Chris Johnson (running back)

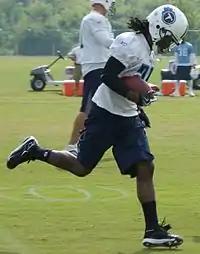
Johnson at Titans 2009 Training Camp.

Some consider Johnson's 2009 season to be one of the best ever in NFL history for a running back. He started the season off with 57 rushing yards in a 13–10 loss to the Pittsburgh Steelers. In the next game, a 34–31 loss to the Houston Texans, he had 16 carries for 197 rushing yards and two rushing touchdowns to go along with nine receptions for 87 yards and a receiving touchdown. Over the next three games, he combined for 214 rushing yards. In the next game, a 59–0 loss to the New England Patriots, he had 128 rushing yards. In the next game, a 30–13 victory over the Jacksonville Jaguars, he had 24 carries for 228 rushing yards and two rushing touchdowns. He followed that up with 135 rushing yards and two rushing touchdowns against the San Francisco 49ers. The next week, against the Buffalo Bills, he had 132 rushing yards and his third consecutive game with two rushing touchdowns to go along with nine receptions for 100 yards. In the next game, against the Houston Texans, he was held out of the endzone but had 151 rushing yards on 29 carries. He followed that up with 154 rushing yards and a rushing touchdown in the 20–17 victory over the Arizona Cardinals. On December 13, against the St. Louis Rams, he had 117 rushing yards and two rushing touchdowns to go along with three receptions for 69 yards and a receiving touchdown in the 47–7 victory. In Week 16, on Christmas Day, he had 142 rushing yards and a touchdown in a loss to the San Diego Chargers. In the regular season finale against the Seattle Seahawks, he had 36 carries for 134 yards and two touchdowns in the 17–13 victory. Overall, he rushed for 2,006 yards and finished the year with 11 consecutive games with at least 100 rushing yards to become one of only eight, now nine, players in NFL history to be in the 2,000 rushing yards club. He averaged 5.6 yards per carry and 125.4 yards per game to lead the league. He had 2,509 total yards from scrimmage, breaking Marshall Faulk's single-season record. He was named the NFL's Offensive Player of the Year in 2009. After his 2009 season, he was named to his second Pro Bowl and the media referred to him as "CJ2K".